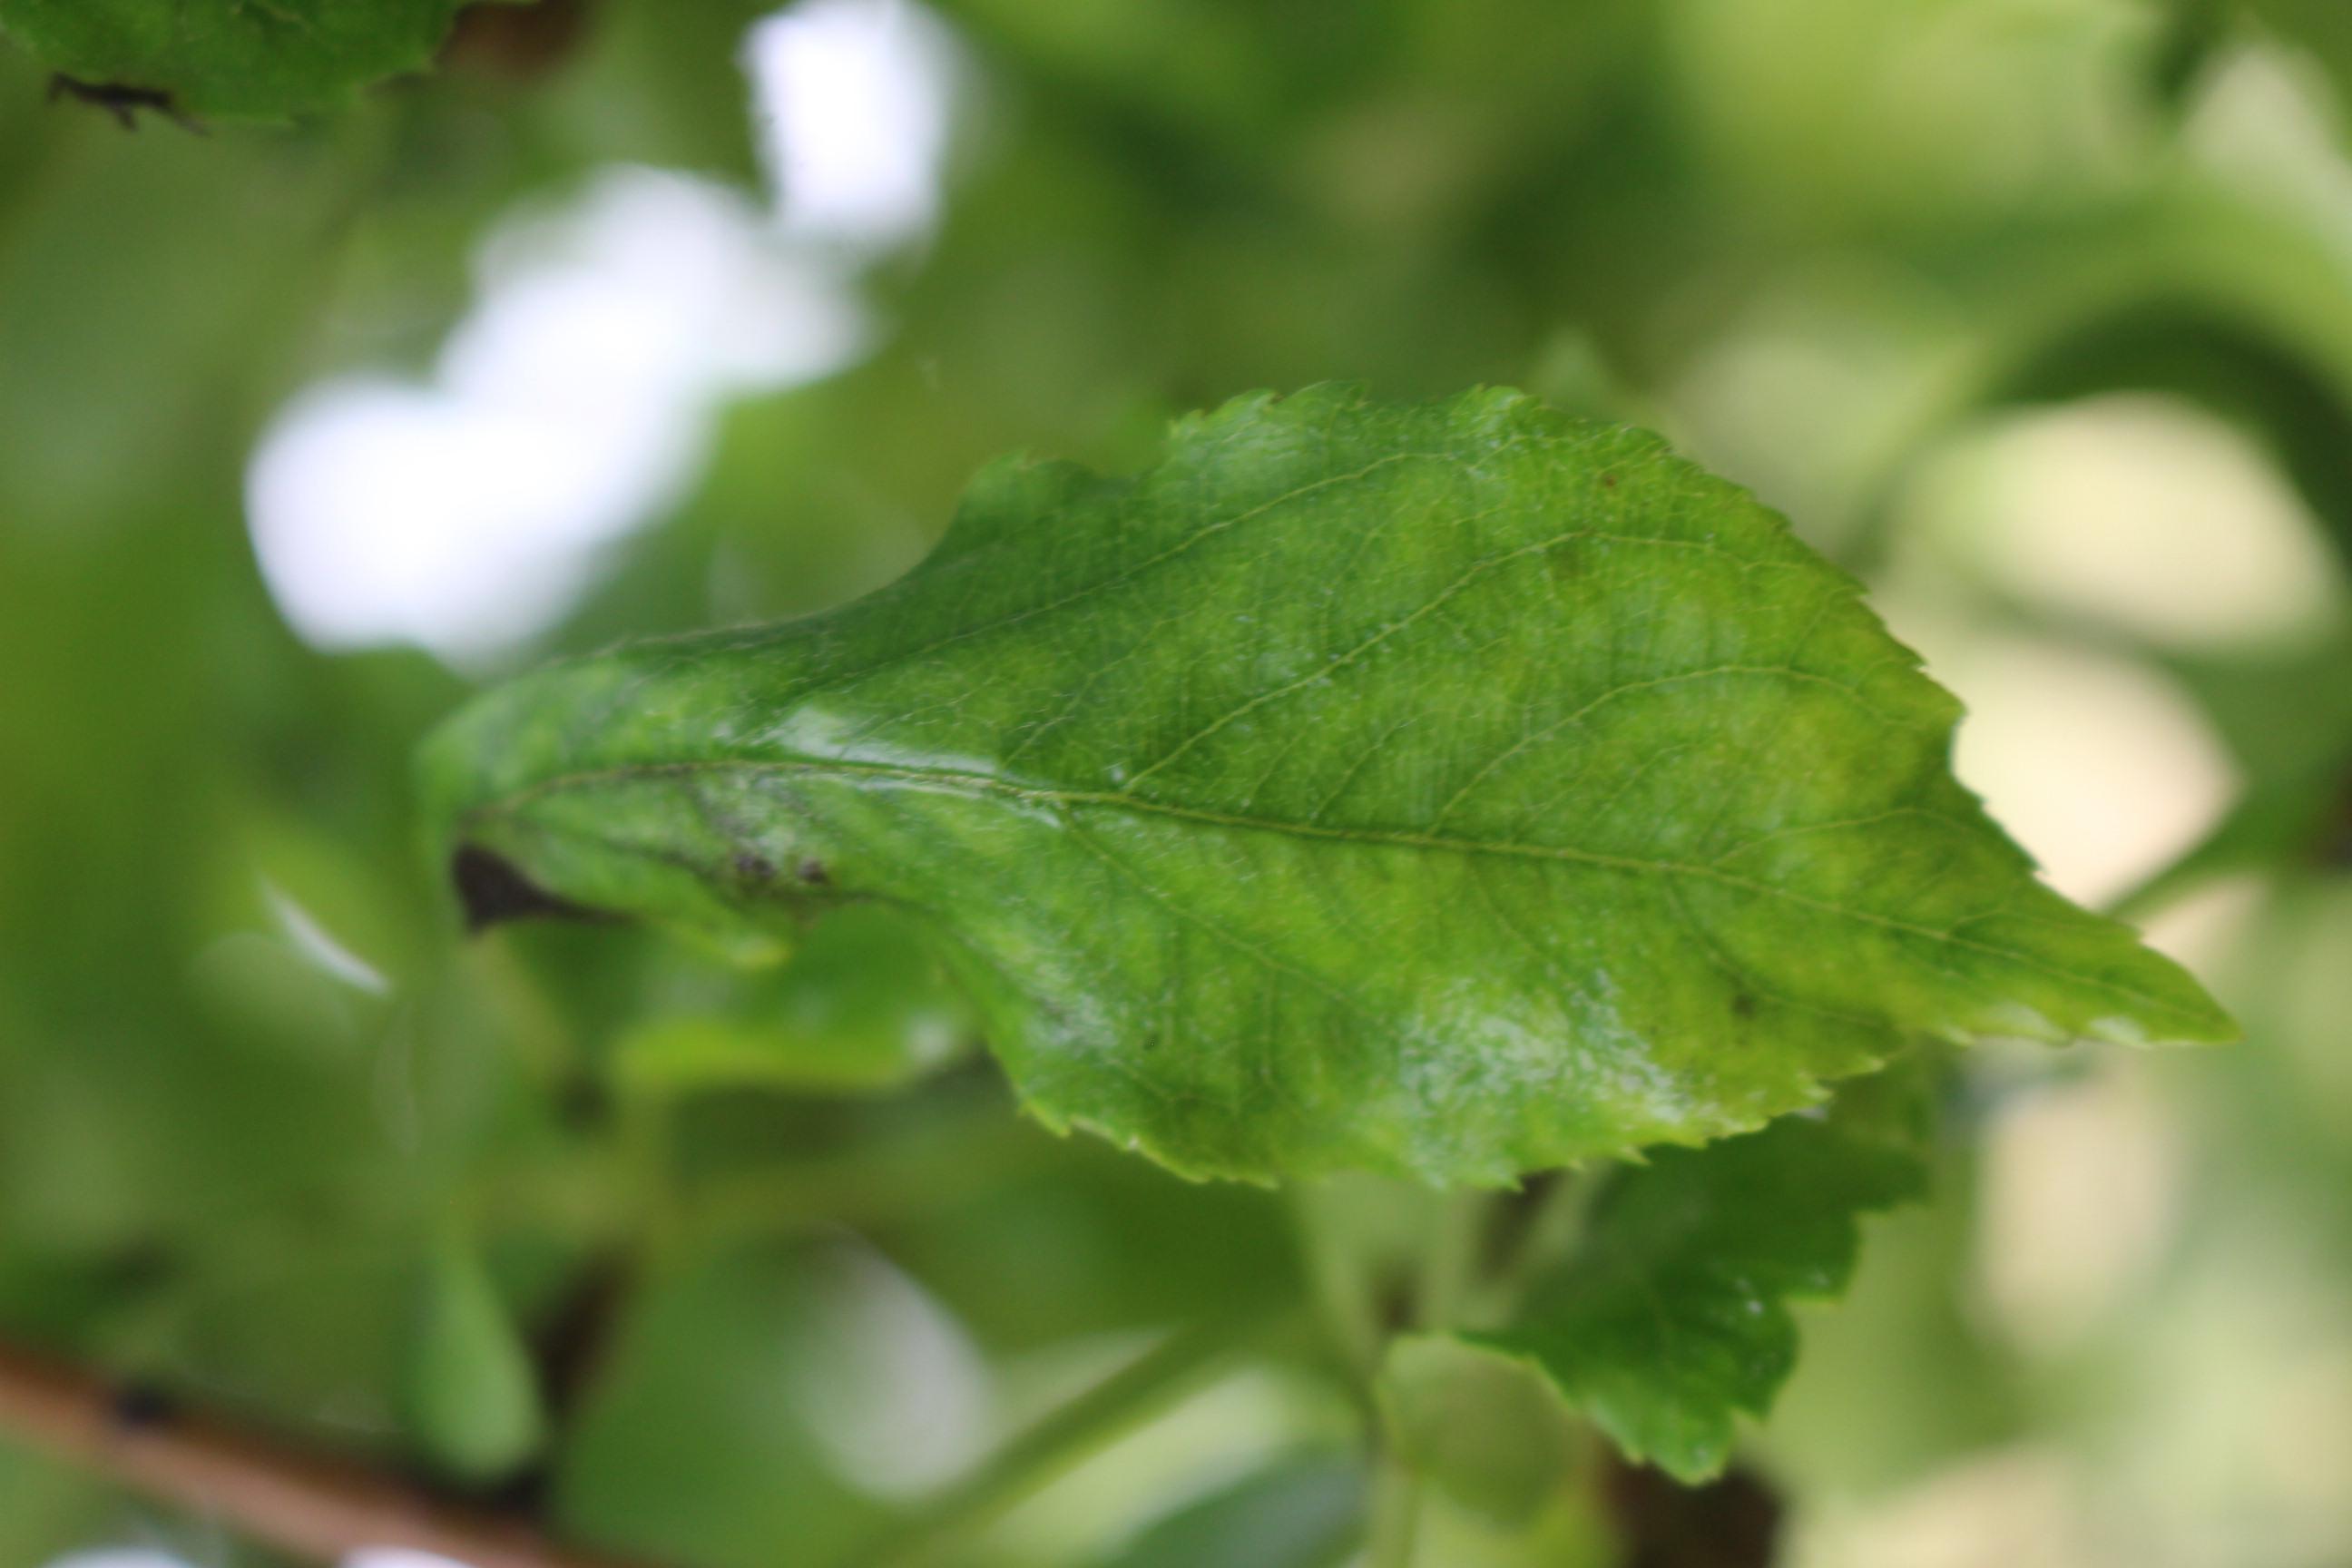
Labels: rust